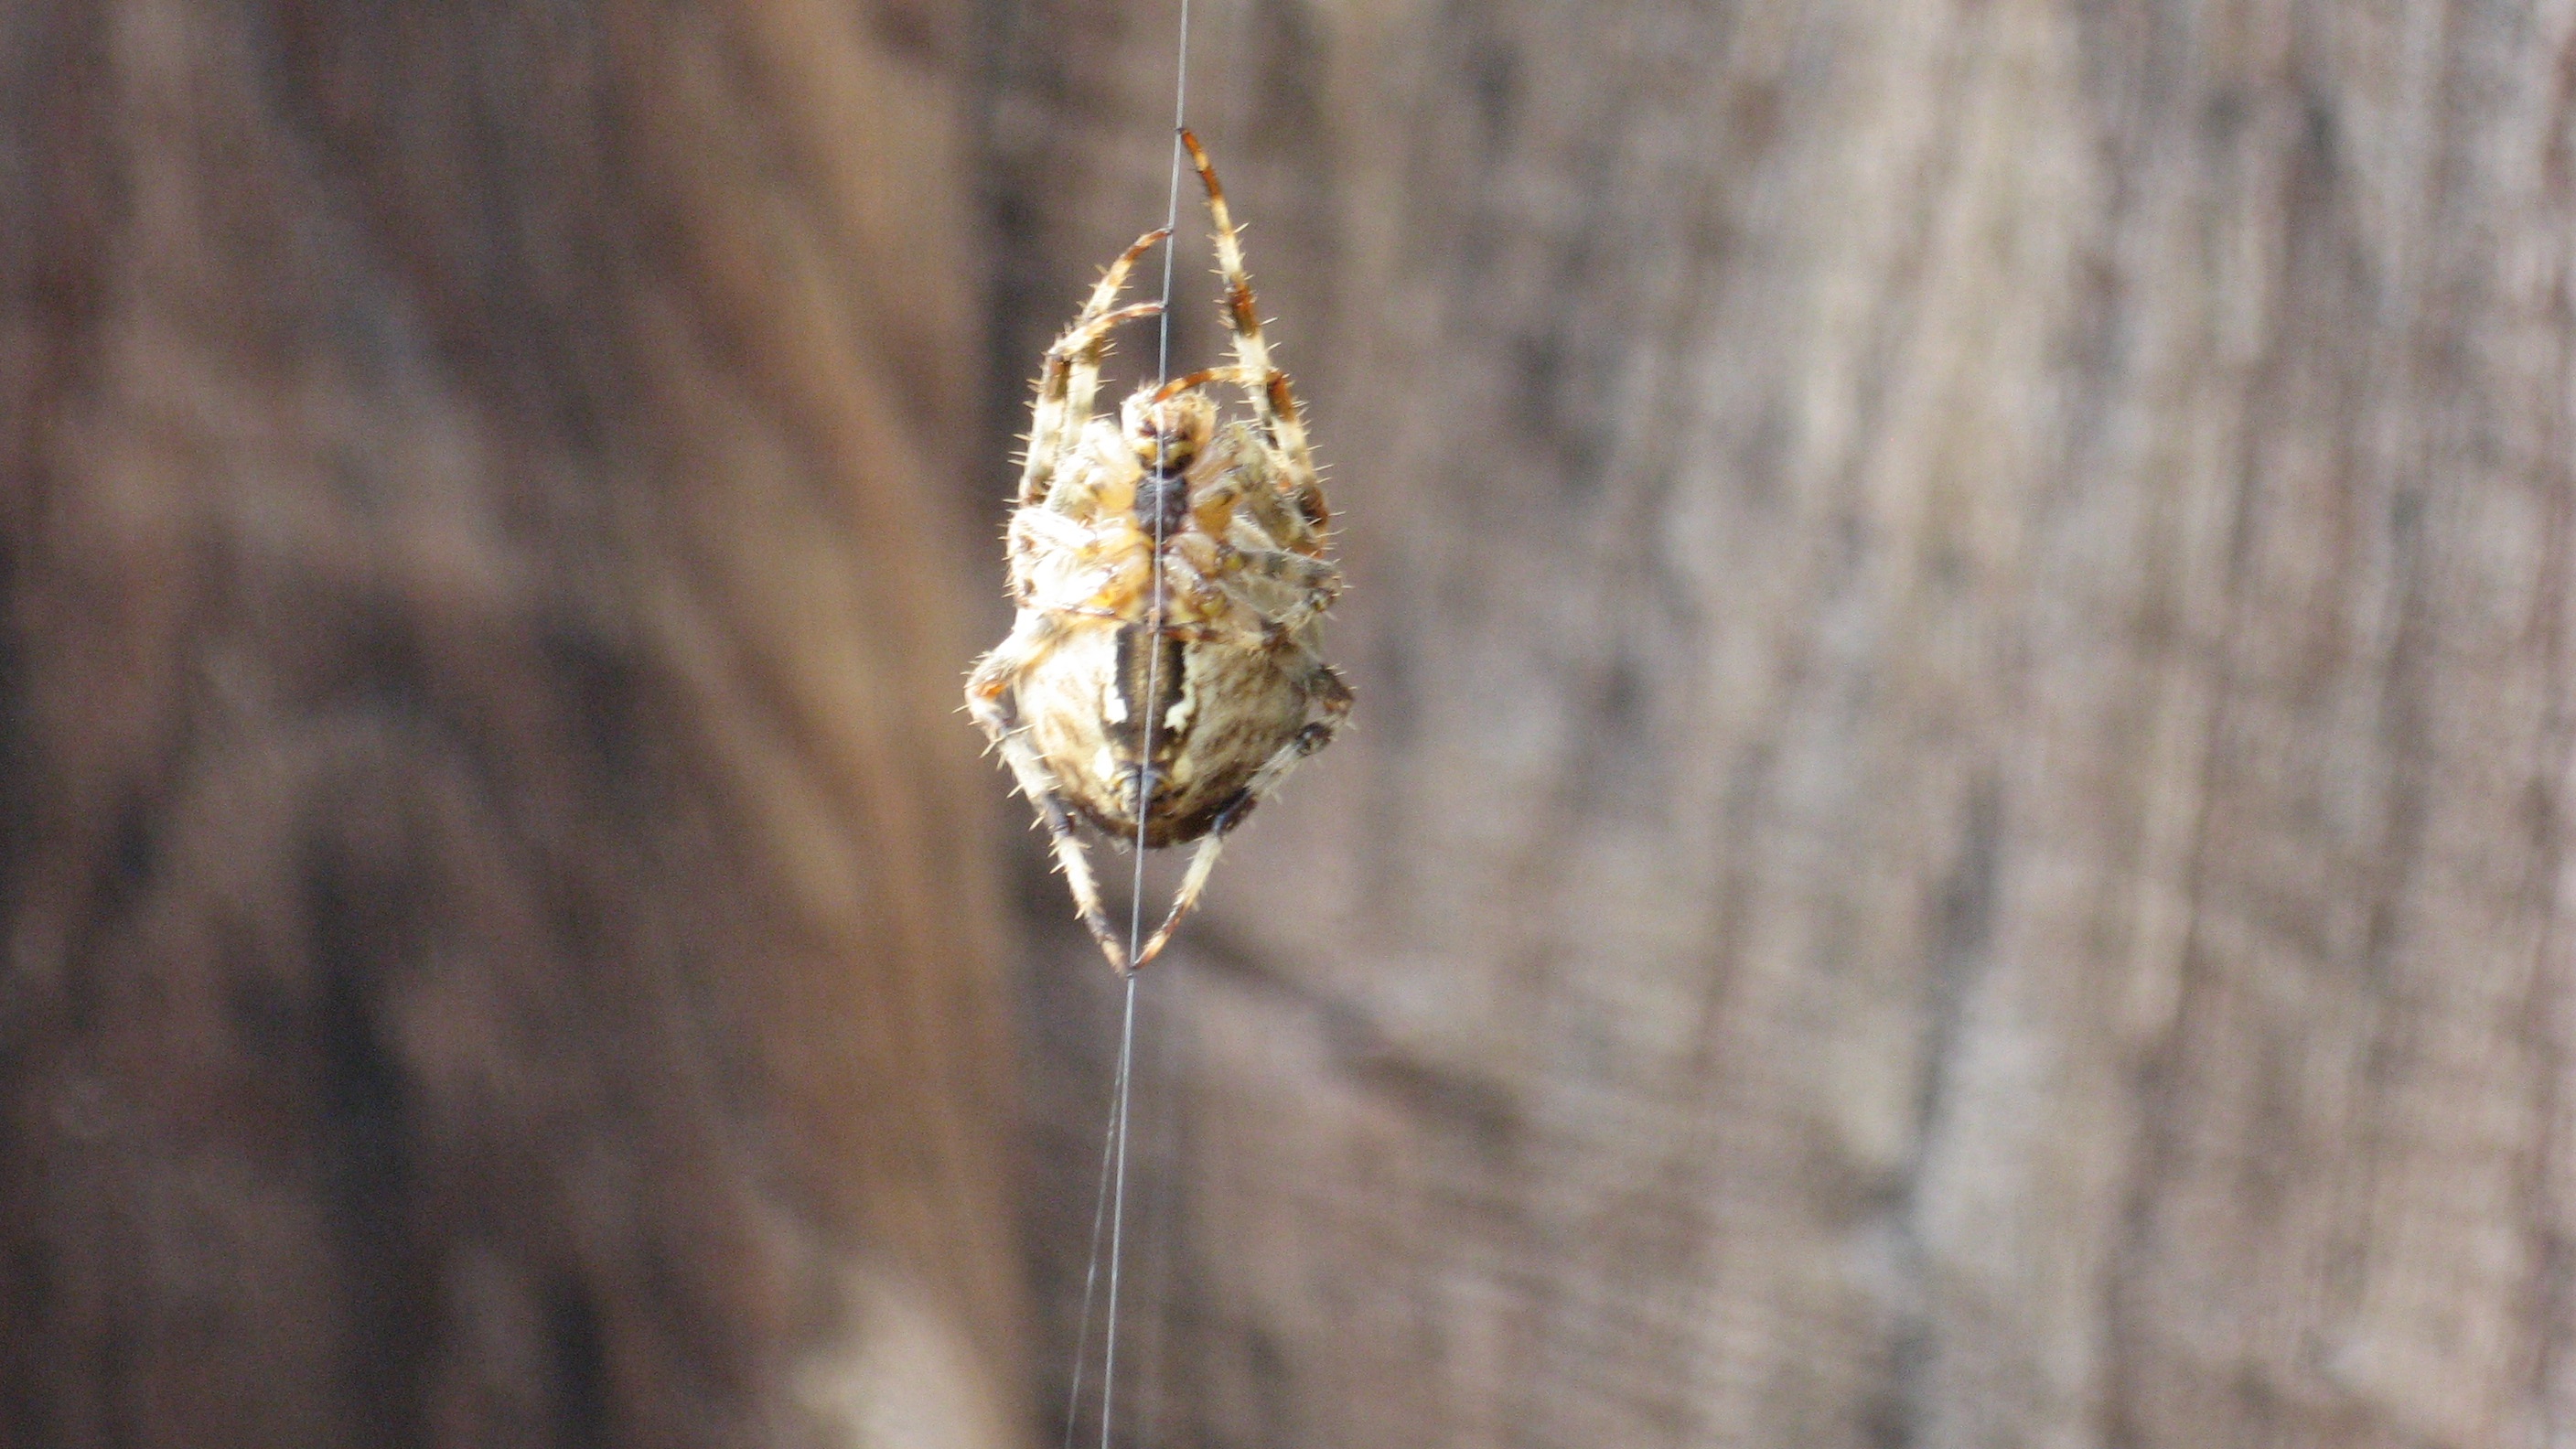
nature, branch, field, leaf, flower, web, insect, lighting, flora, fauna, invertebrate, twig, close up, spider, insects, macro photography, grass family